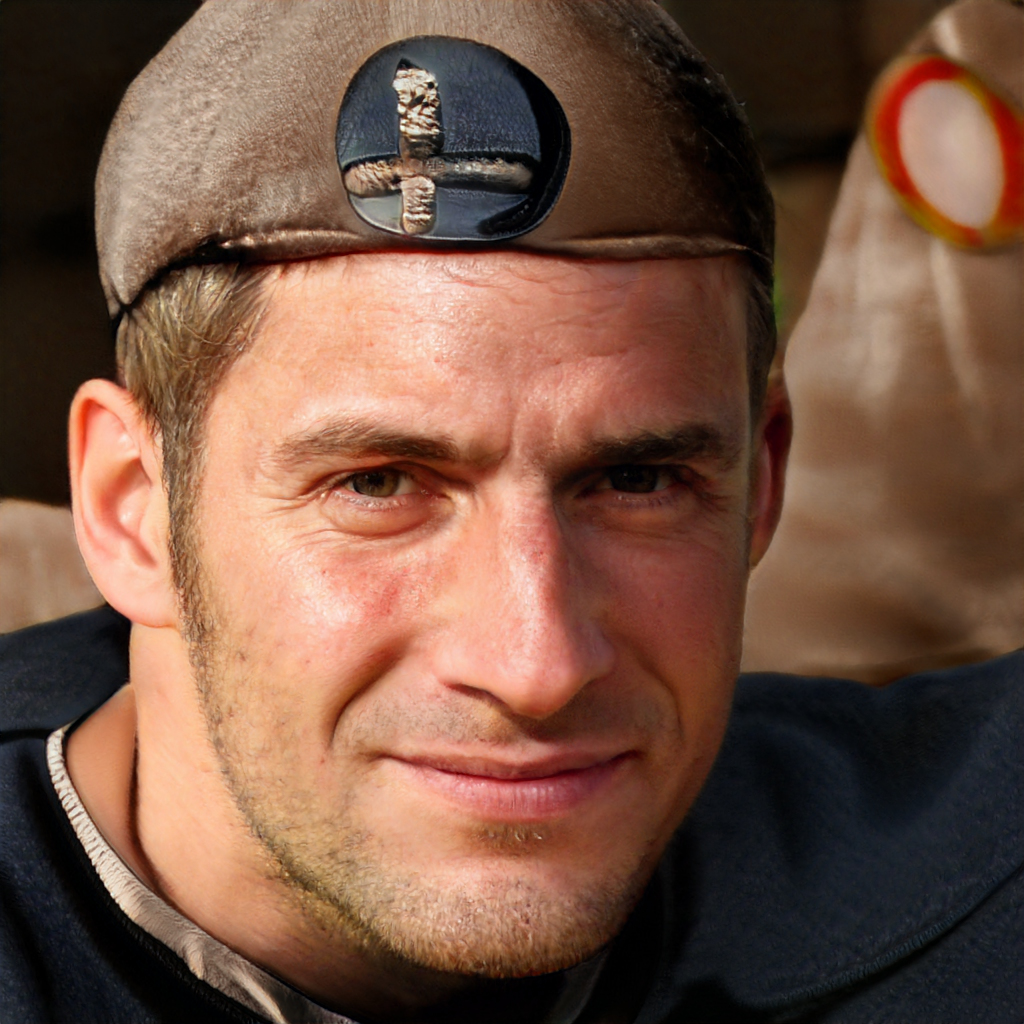
Gender: Male